Antonietta Brandeis

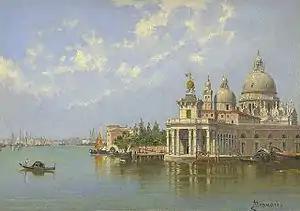
Dogana and Santa Maria della Salute, Venice

She was born on January 13, 1848, in Miskovice (near Kutná Hora) in Bohemia, Austria-Hungary. The first bibliographical indication of Antonietta Brandeis dates from her teens, when she is mentioned as a pupil of the Czech artist Karel Javůrek of Prague. After the death of Brandeis' father, her mother, Giuseppina Dravhozvall, married the Venetian Giovanni Nobile Scaramella; shortly afterward the family apparently moved to Venice.